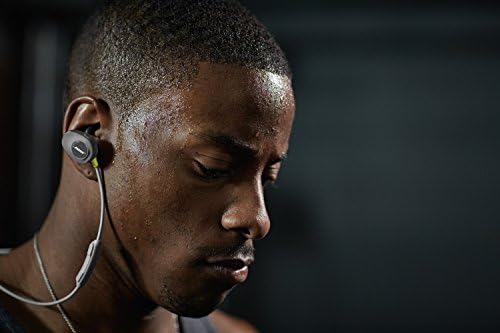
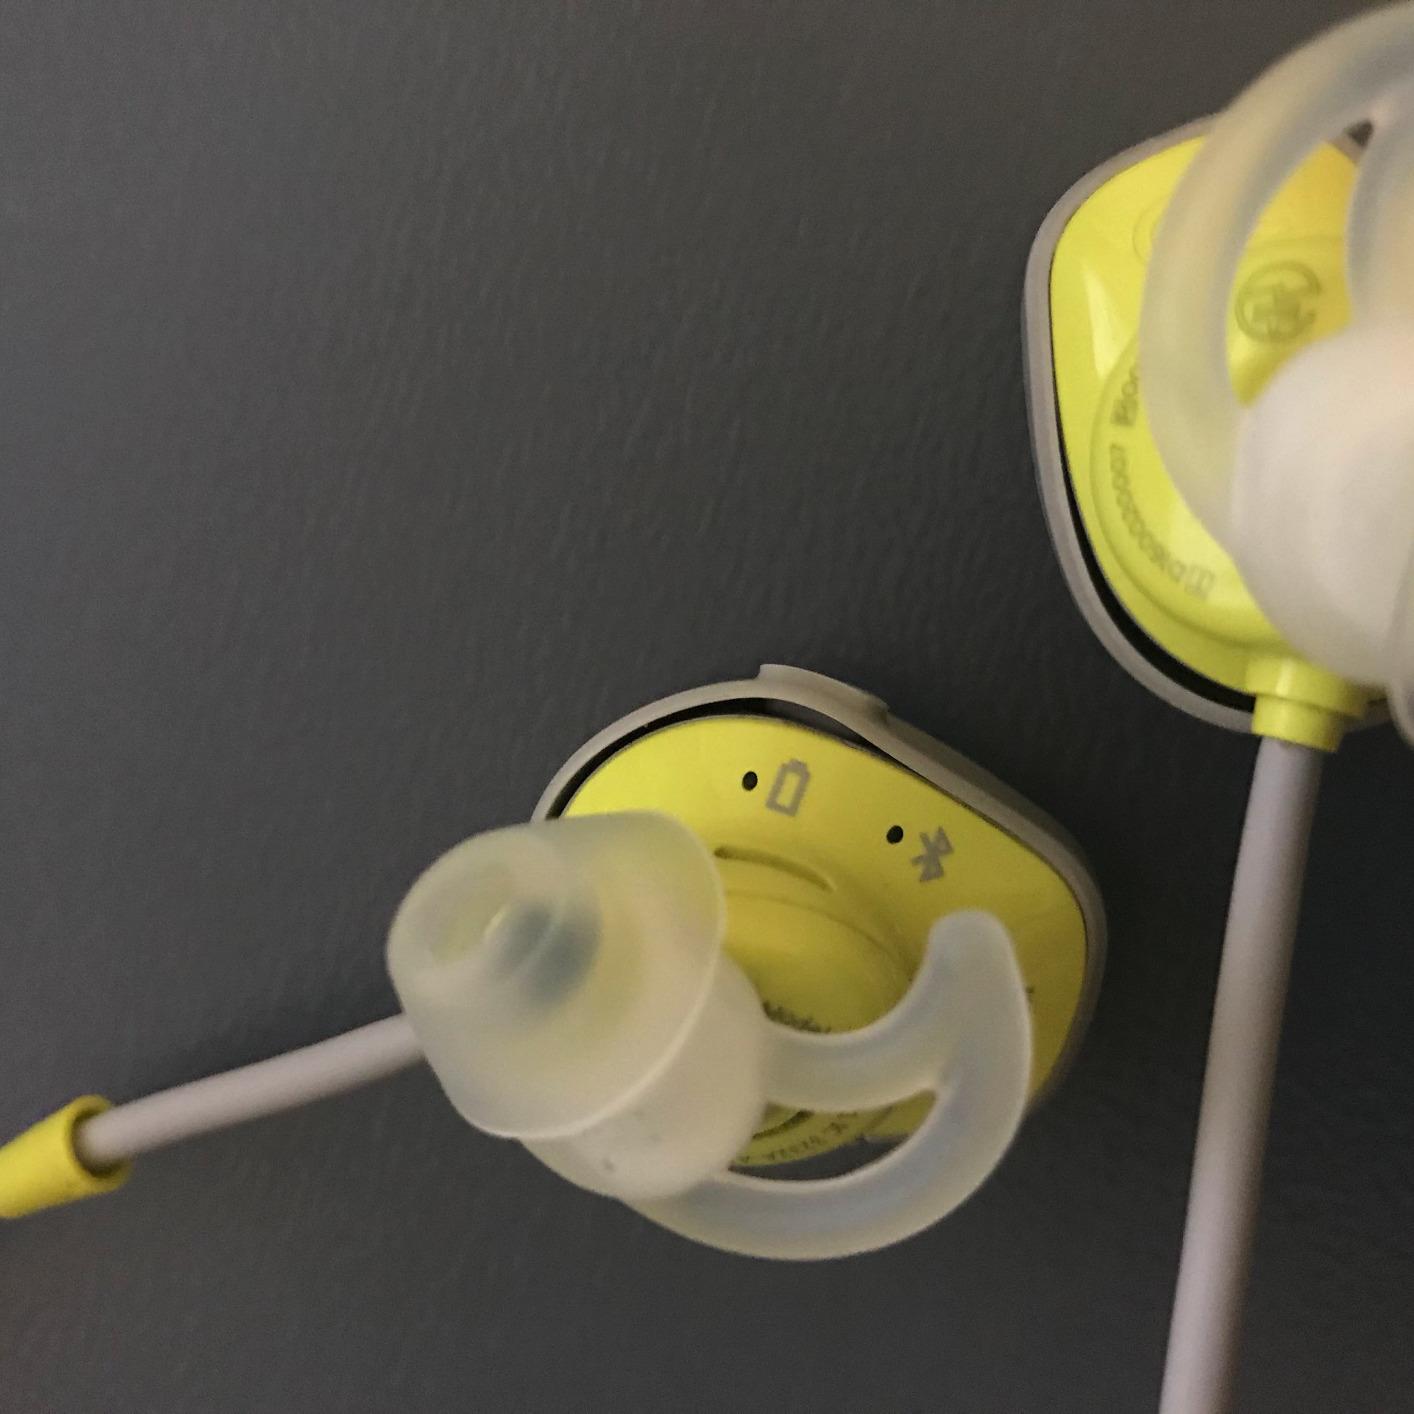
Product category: headphones
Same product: yes